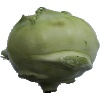
Label: kohlrabi